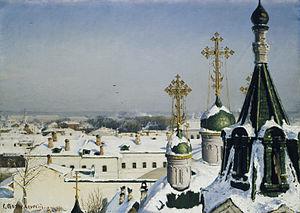
Serhiy Ivanovich Svetoslavski, né à Kiev le 6 octobre 1857 et mort dans cette ville le 19 septembre 1931, est un artiste peintre paysagiste russe et ukrainien, connu pour ses paysages urbains.